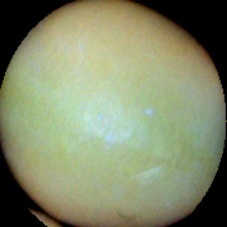
Label: Immature